Polar Star Expeditions

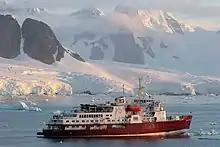
MV "Polar Star" in the Grandidier Channel, Antarctic Peninsula, in 2006

Polar Star Expeditions was a specialty adventure cruise company owned by Karlsen Shipping Company Ltd. out of Halifax, Nova Scotia, Canada. In 2001, Polar Star began operating a single expedition cruise ship, MV "Polar Star", a converted Swedish icebreaker with 105 berths. The company conducted cruises mainly in the northern and southern polar and sub-polar regions.